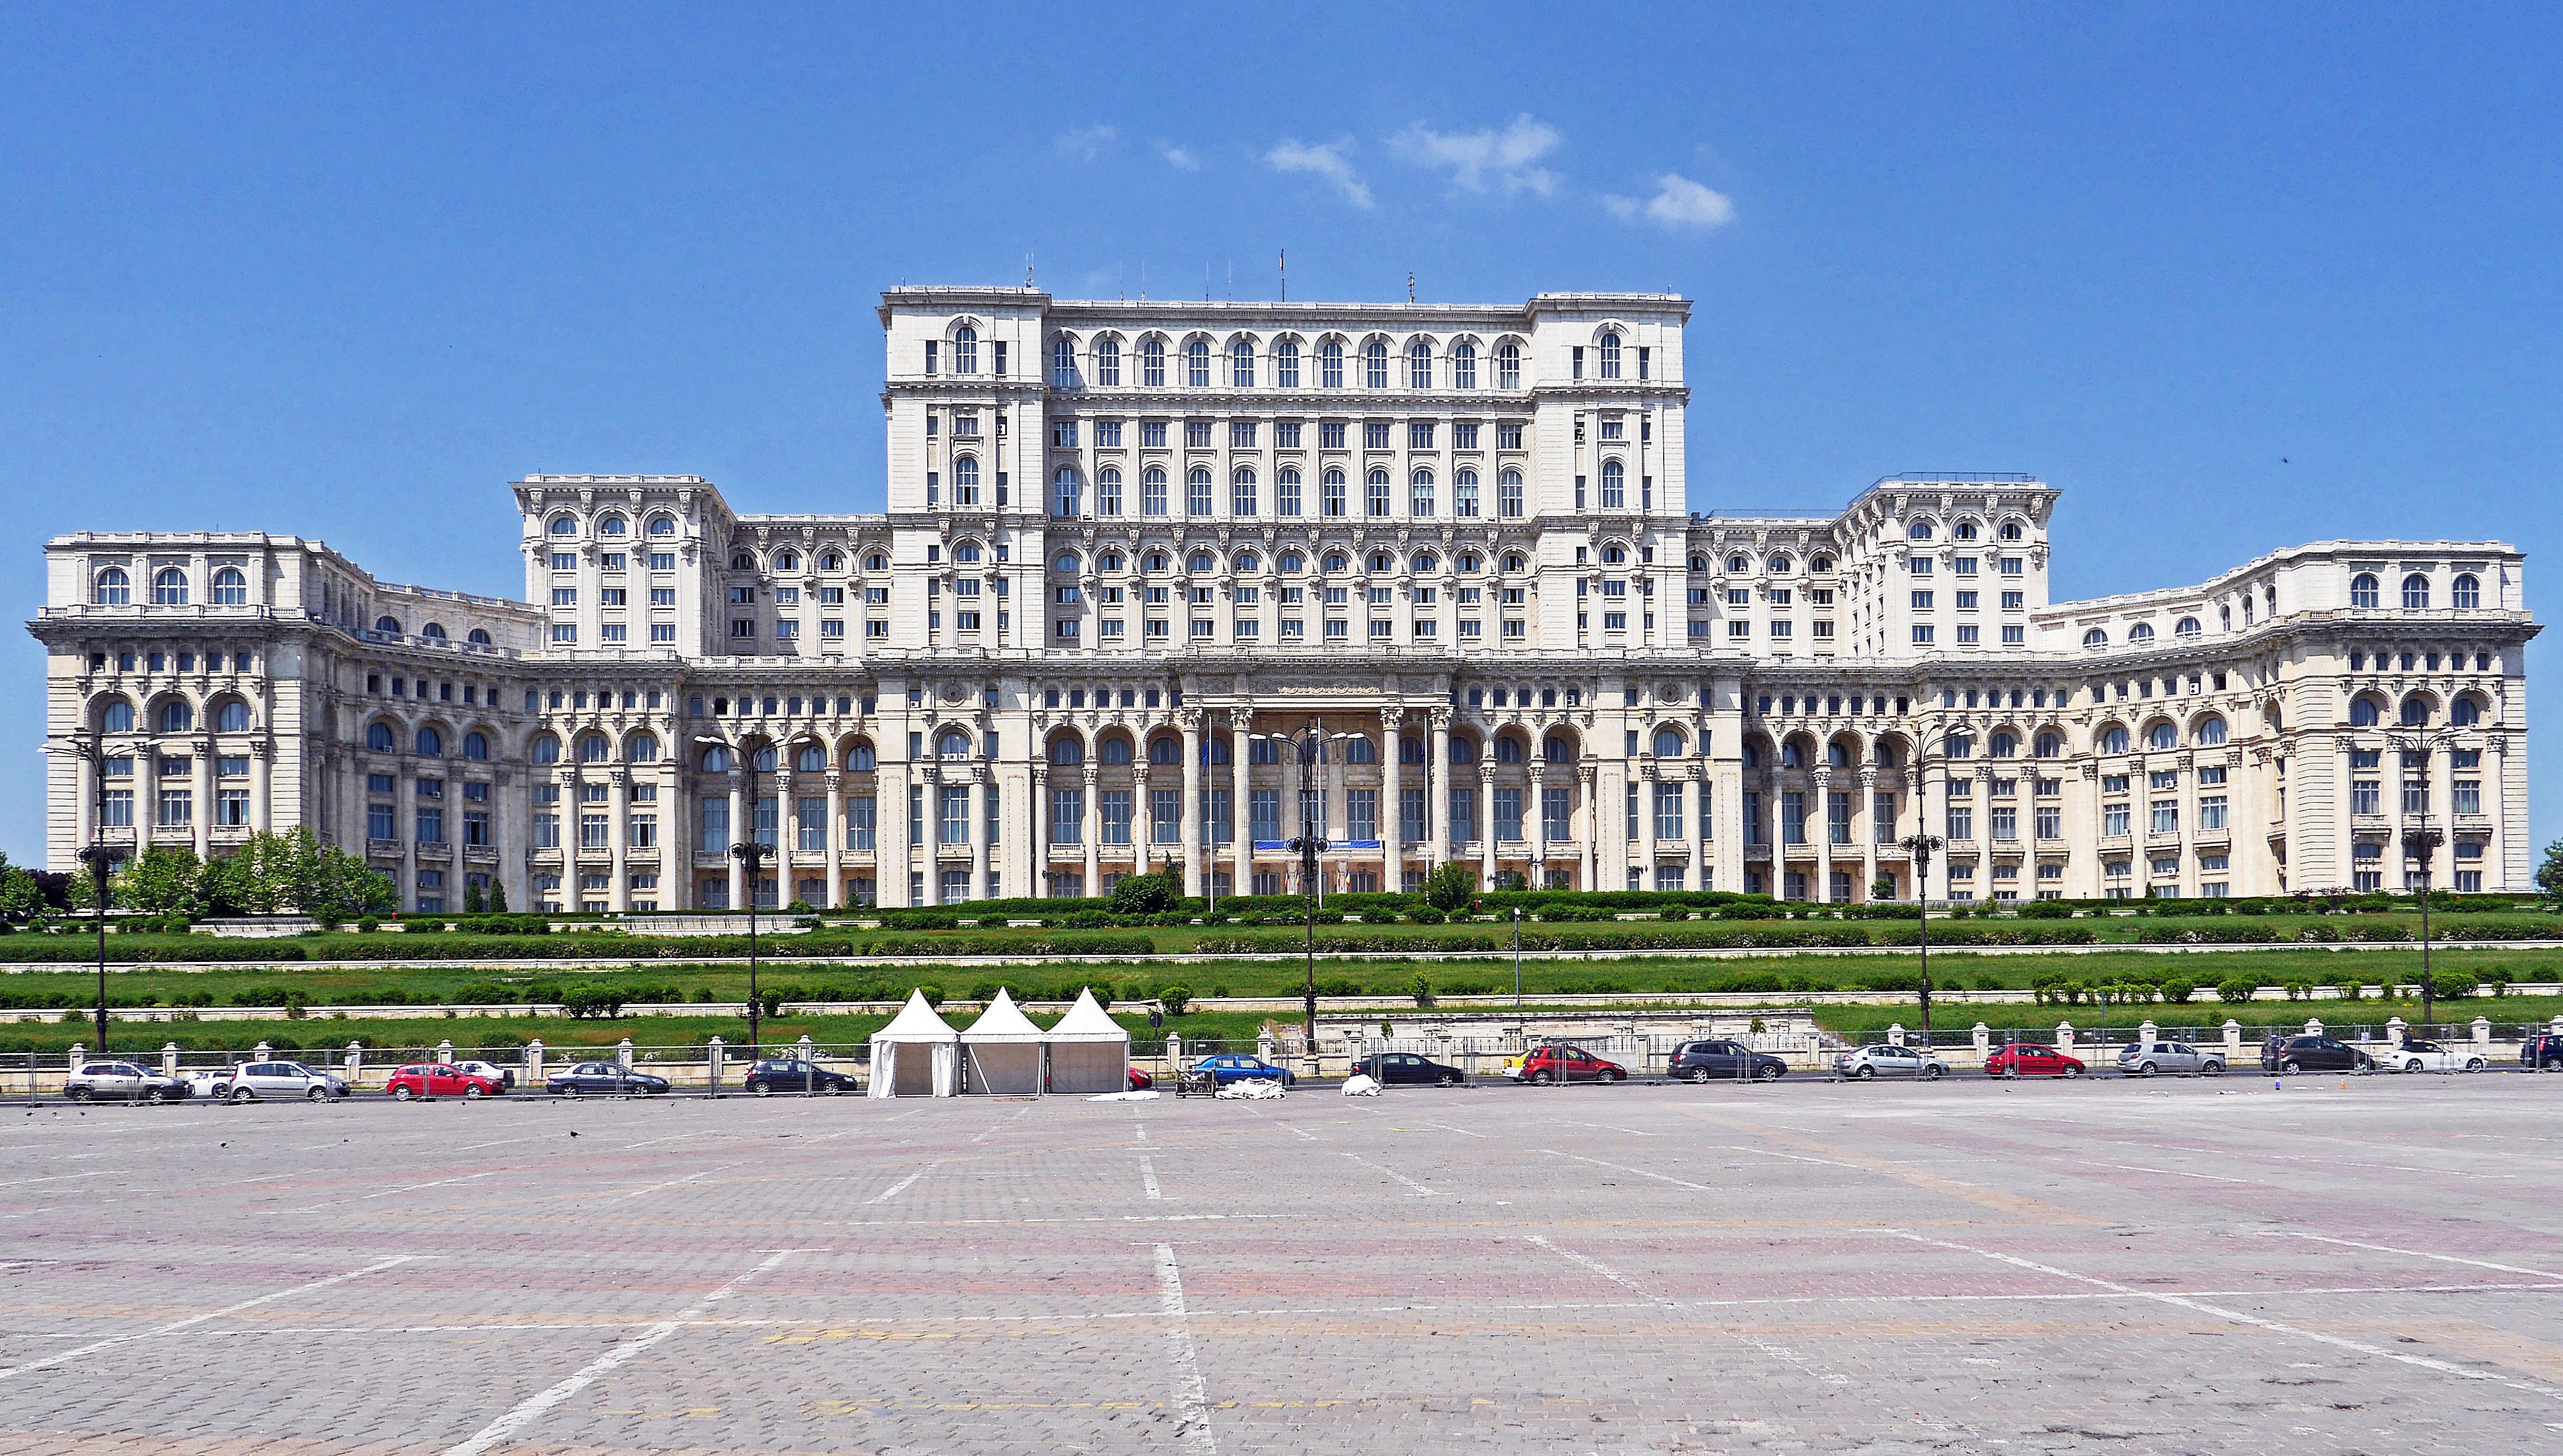
architecture, sky, building, palace, parking, city, downtown, high, plaza, landmark, facade, tower block, places of interest, capital, parliament, town square, monumental, large, huge, estate, romania, bucharest, totalitarian, ceausescu, eastern europe, houses of parliament, seat of government, residential area, south east europe, human settlement, bombastic, monumental building, parliament the palace, gigantism, gigantomanie, house of the people, representatives of the people